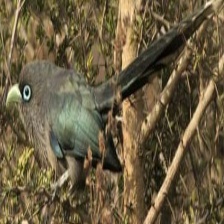
Species: BLUE MALKOHA
Scientific name: CEUTHMOCHARES AEREUS